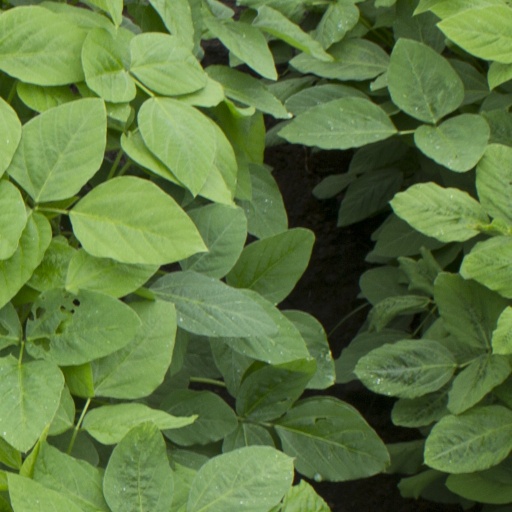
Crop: soybean